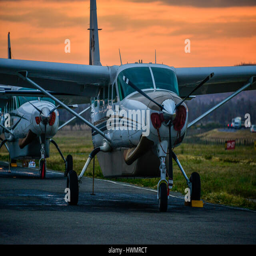
the sun sets behind aircraft